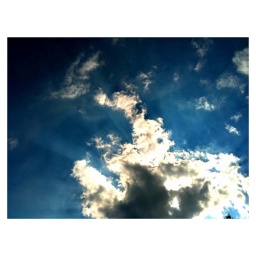
Nice cloud in the sky